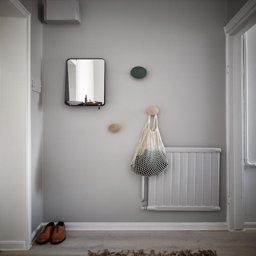
small home with a smart layout - via blog